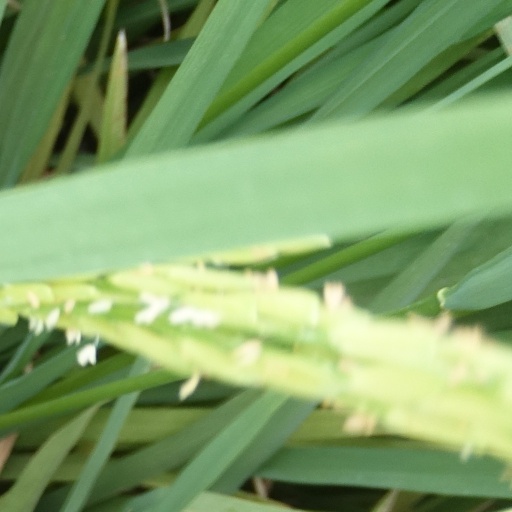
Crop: rice